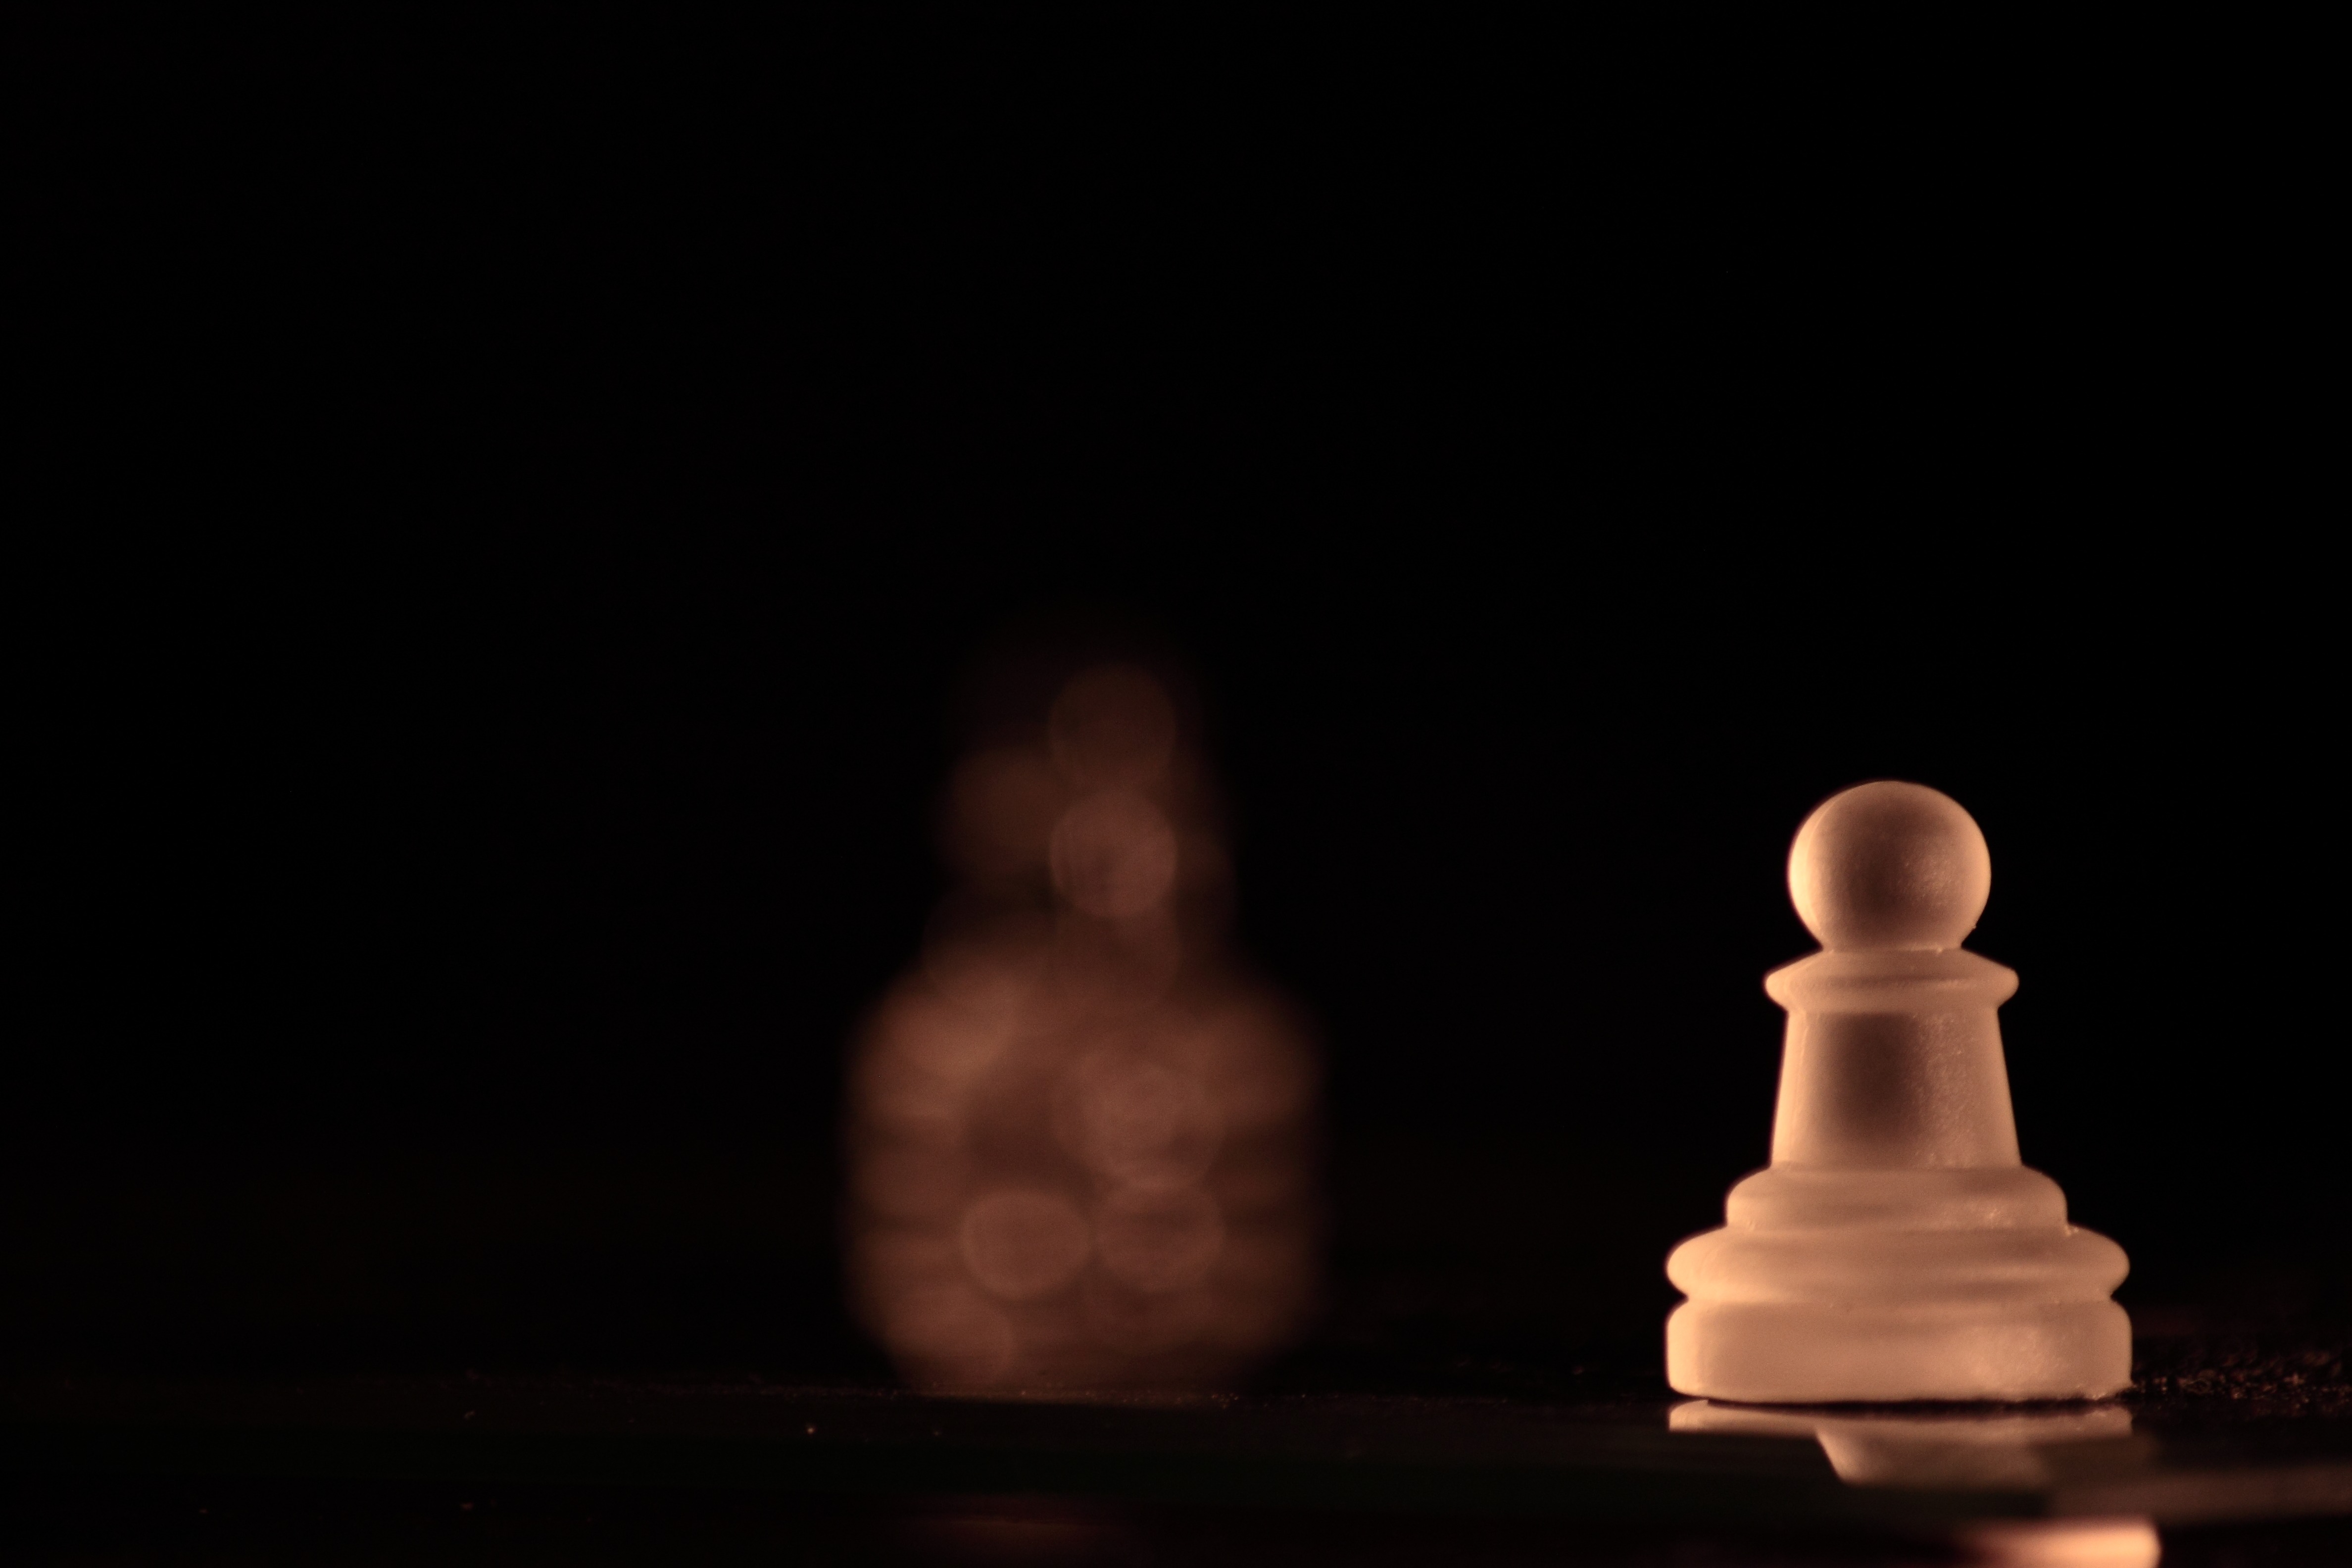
light, white, night, game, darkness, lighting, temple, chess, pawn, parts, chess board, pawns